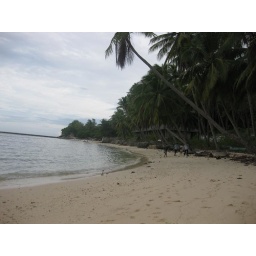
White sand beach in Argao Cebu Philippines